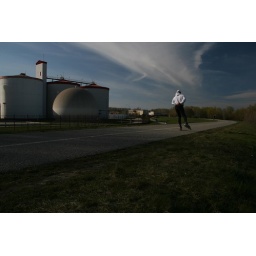
Sewage treatment plant near Danube river dike